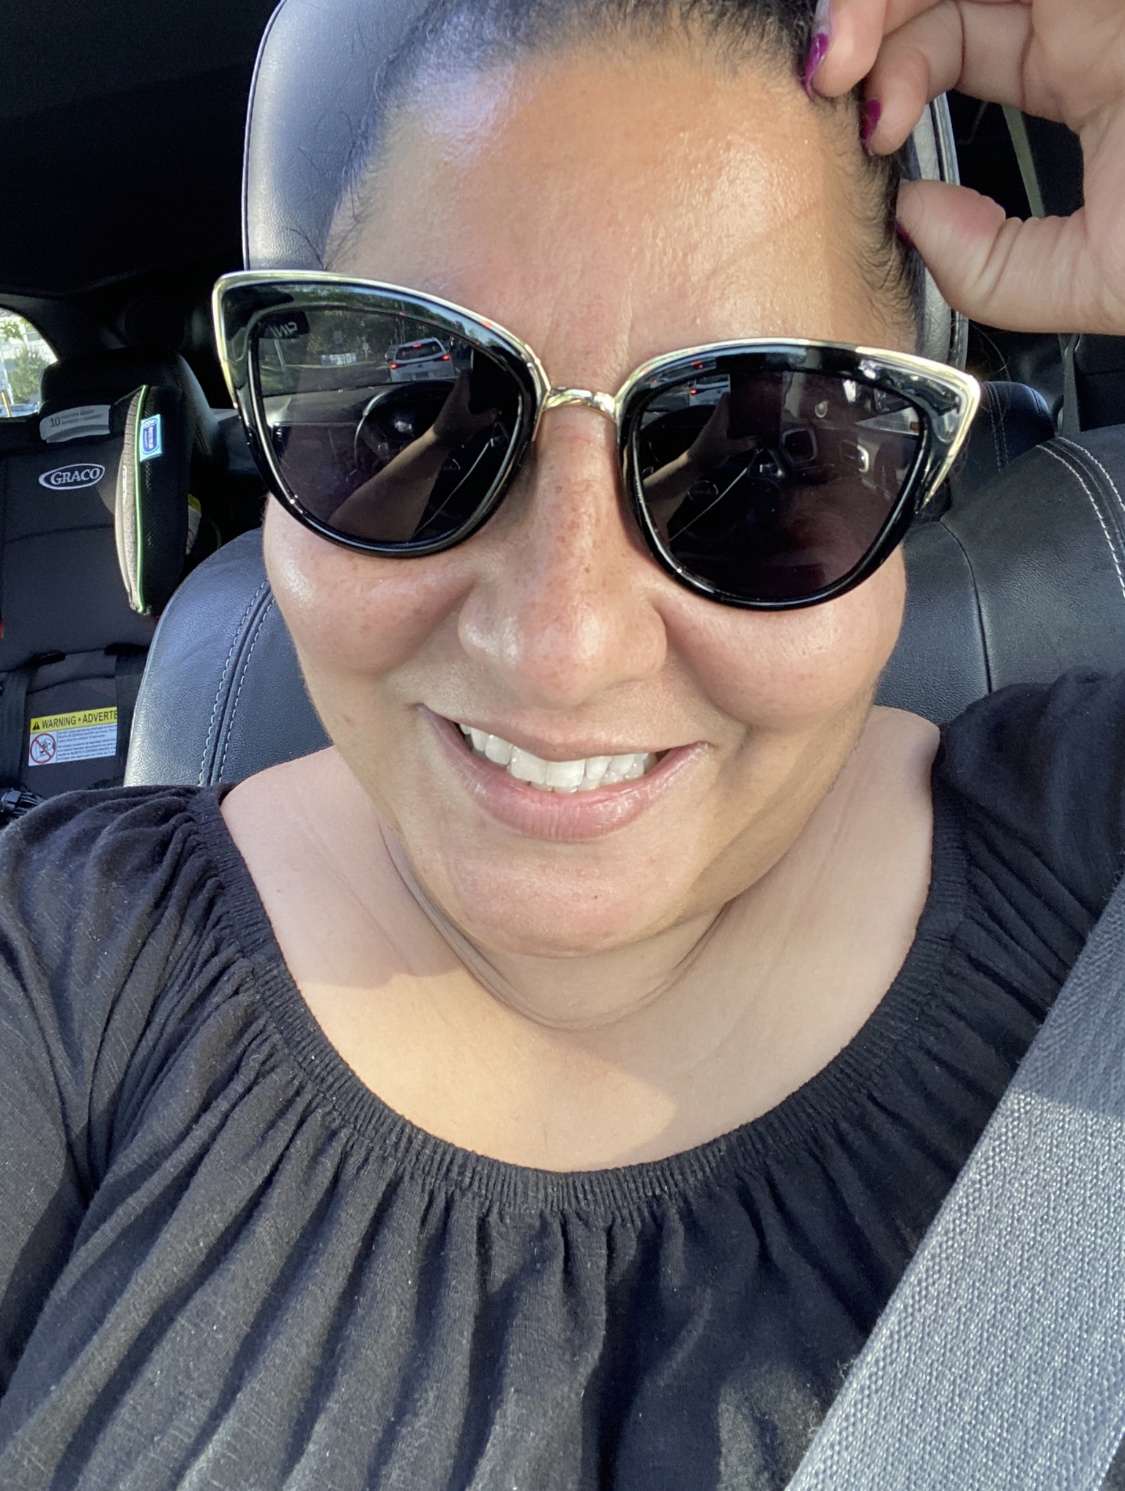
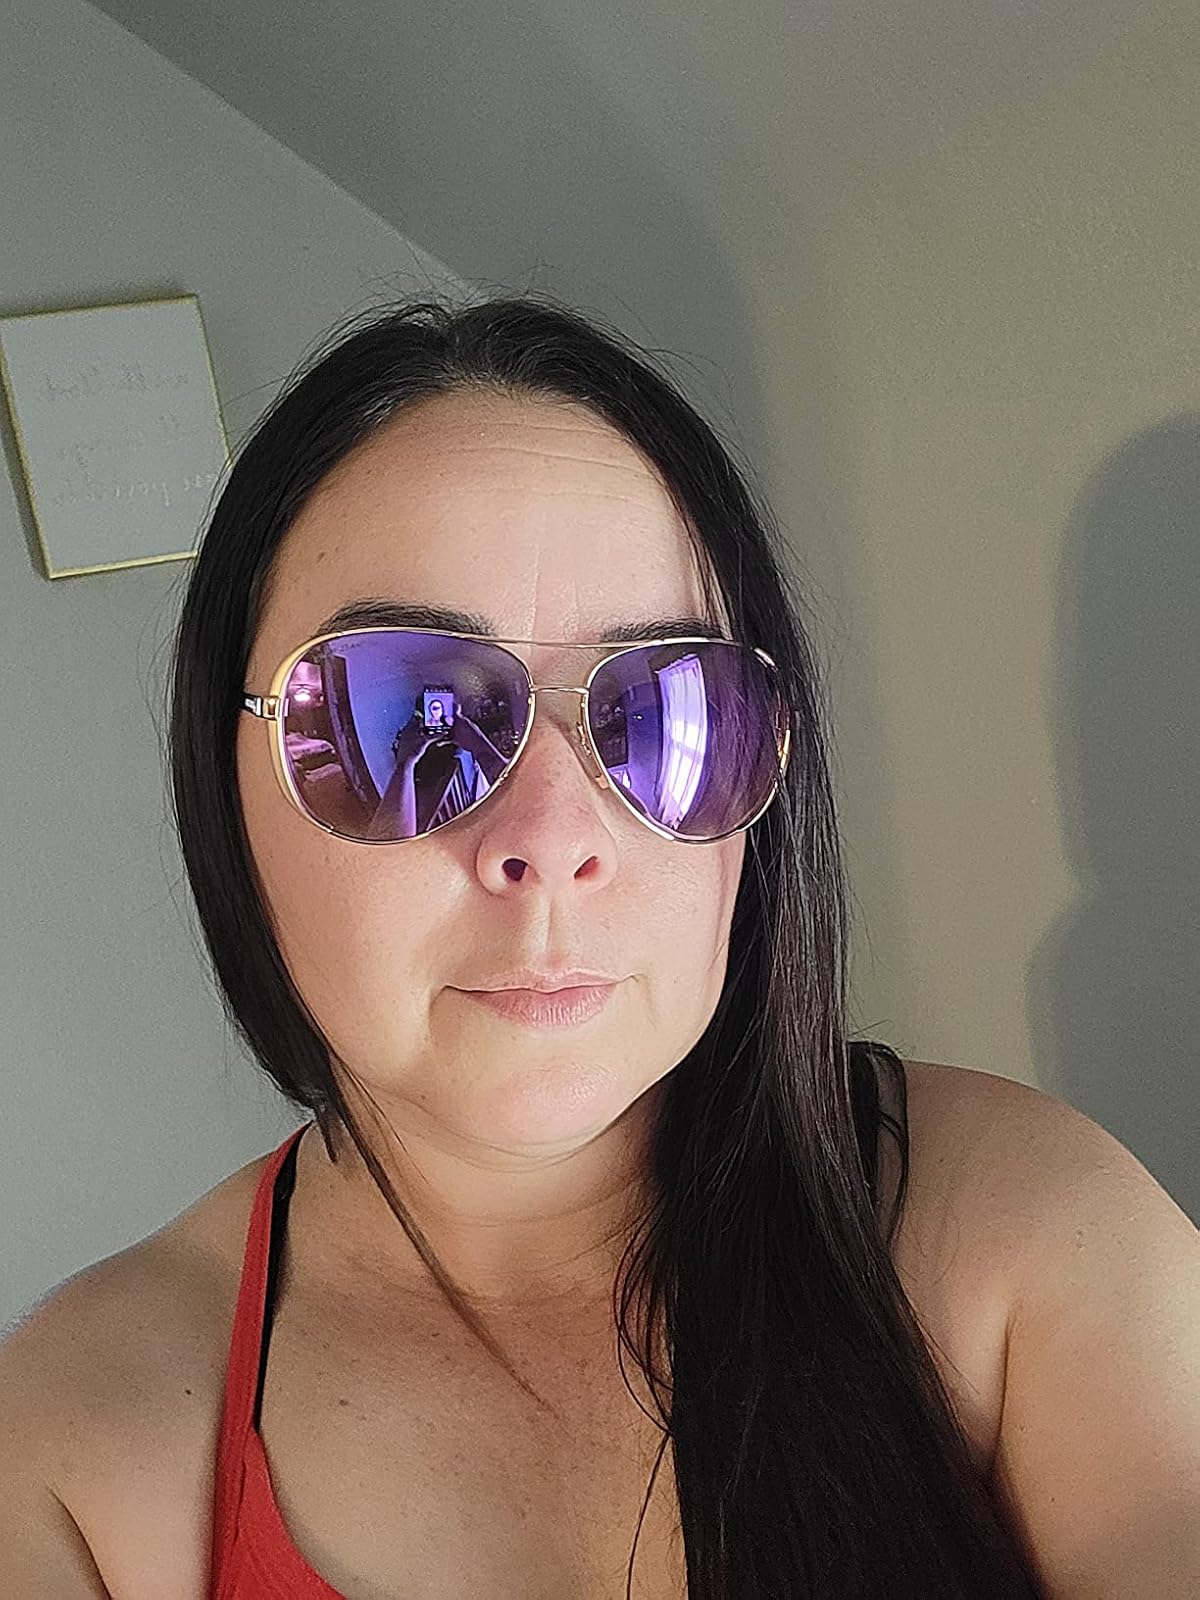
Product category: accessories_sunglasses
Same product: no